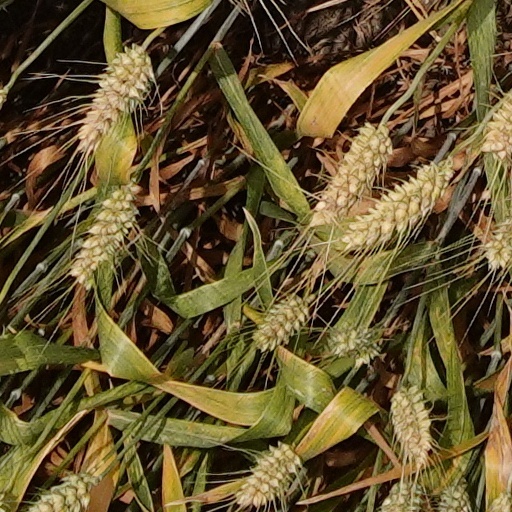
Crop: wheat